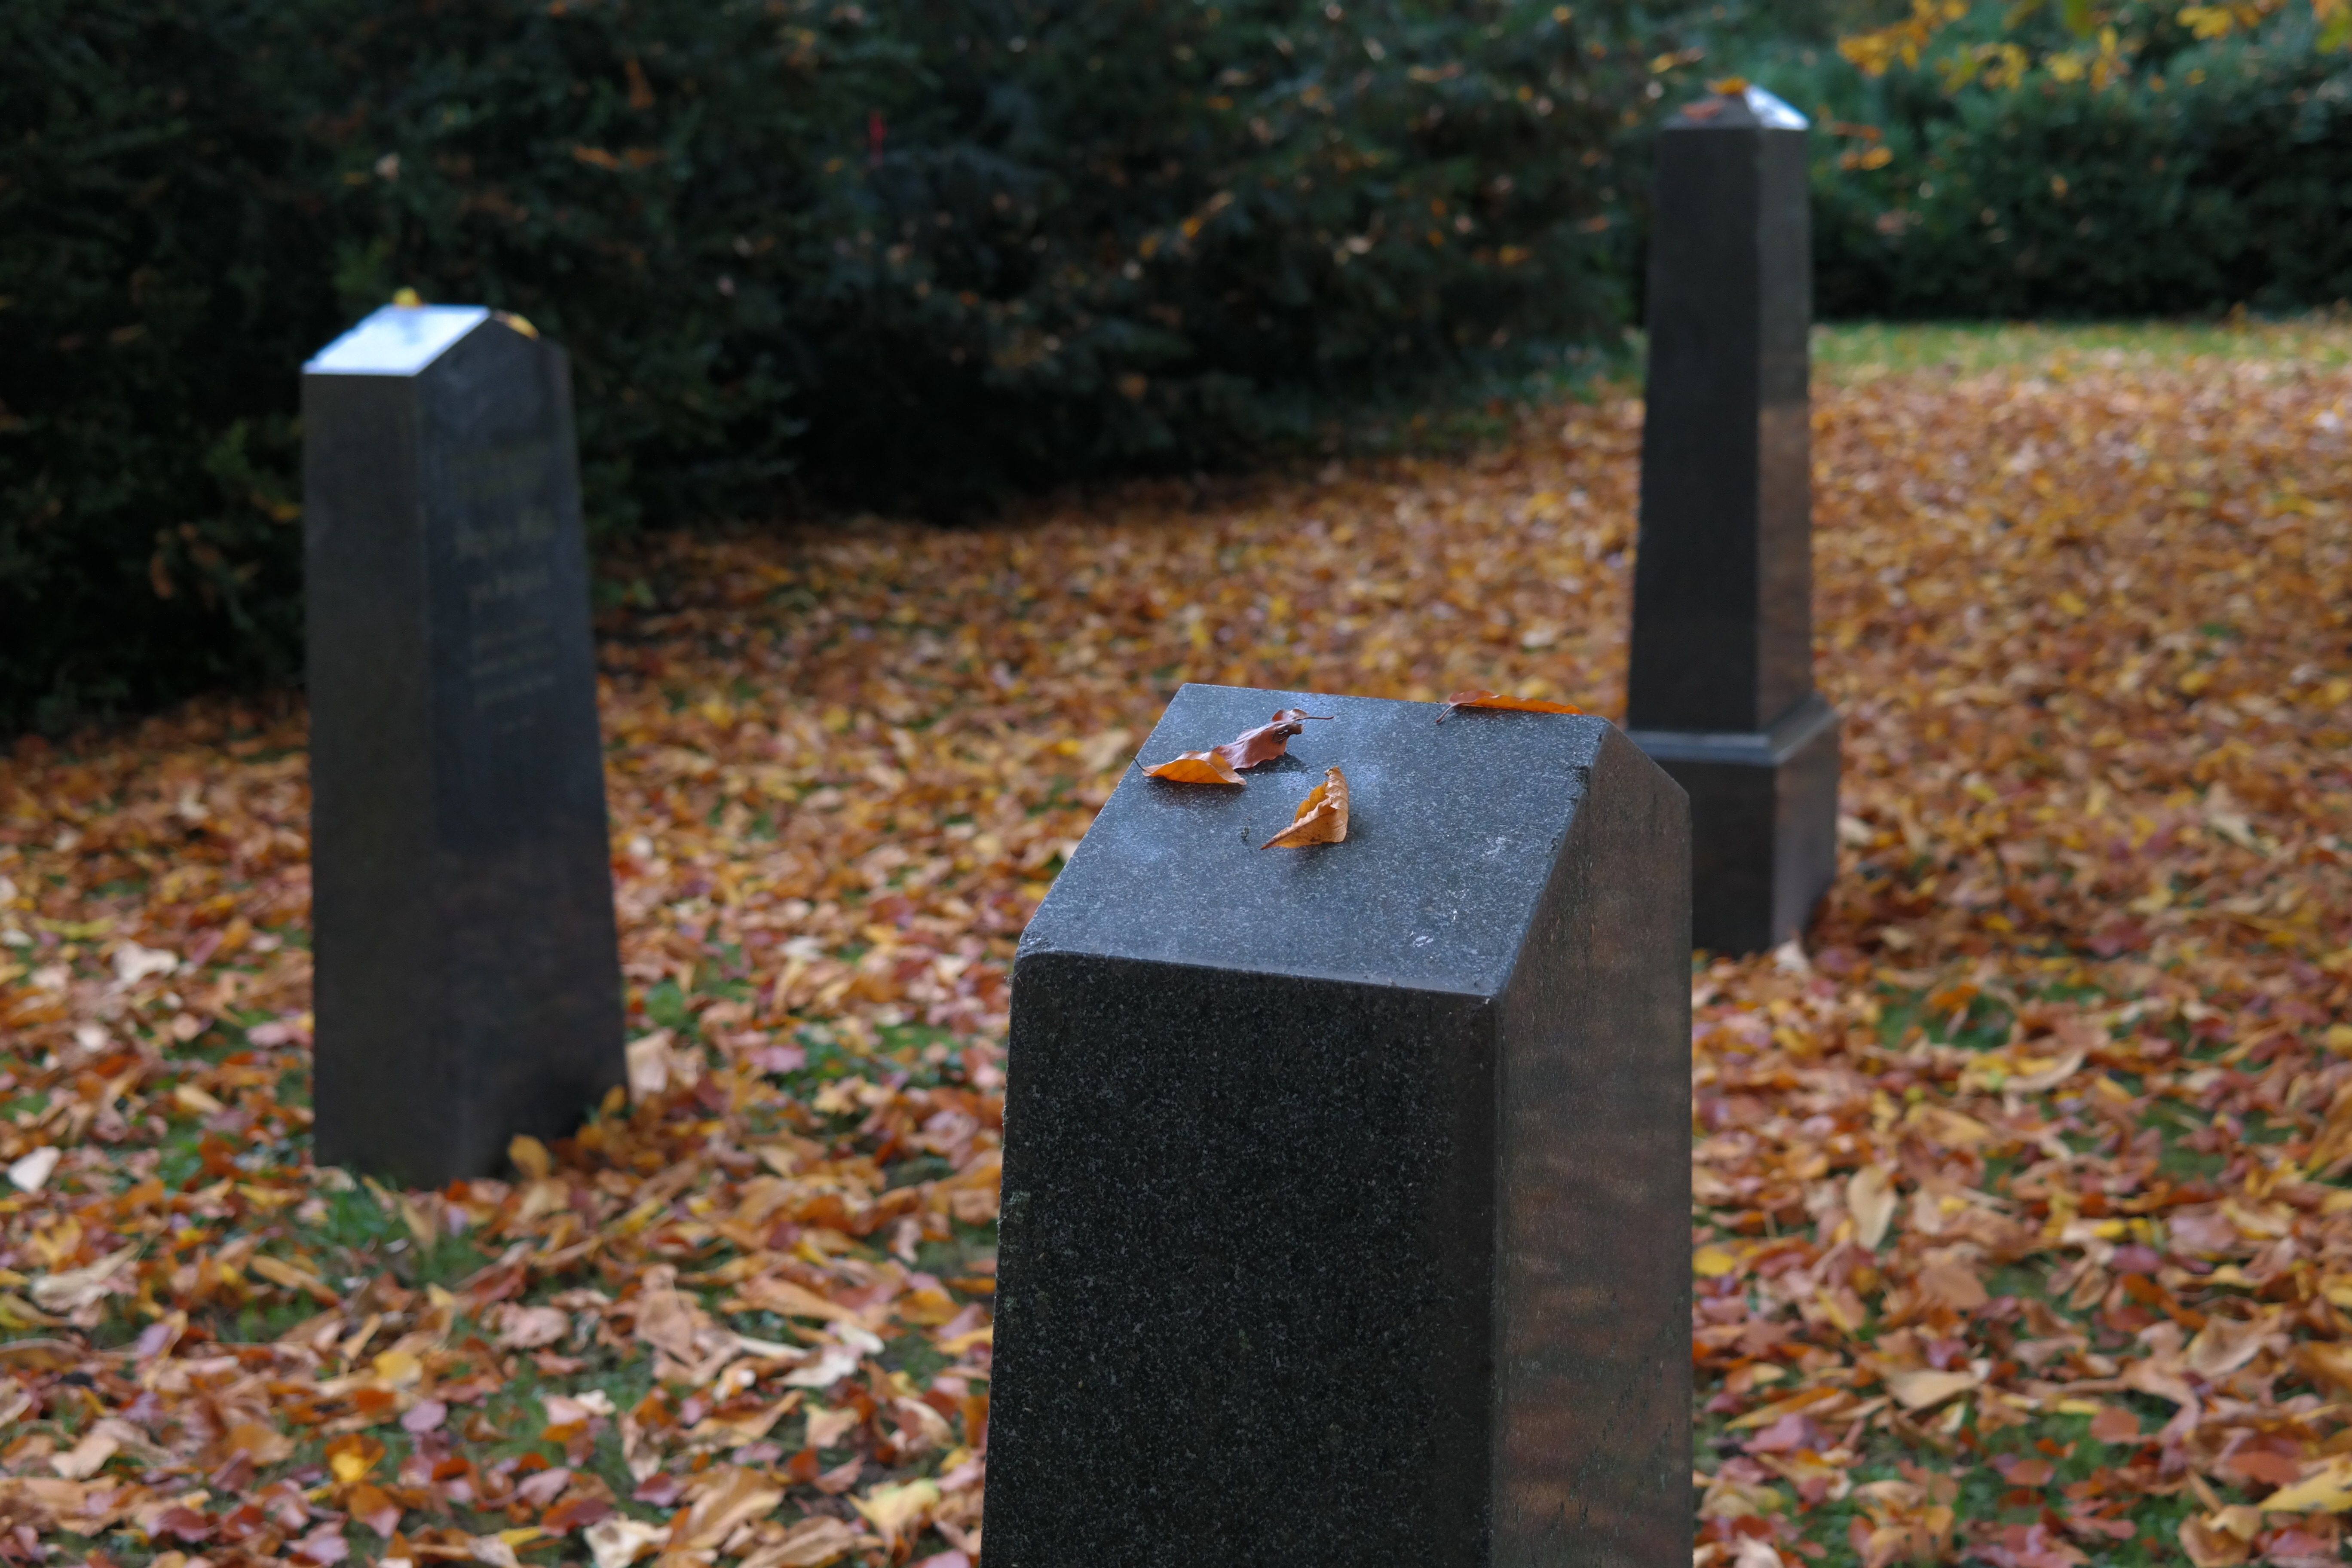
autumn, cemetery, black, season, leaves, grave, memorial, headstone, graves, columnar, ulm, grave stones, old cemetery